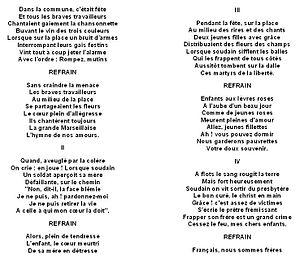
La chanson des fusillés de Fourmies (1891)